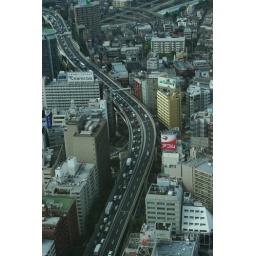
from the 60th floor of sunshine city building in ikebukuro